History of the Catholic Church in Belize

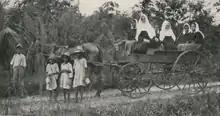
Pallottine Sisters

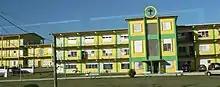
Pallotti High School

Arriving in 1913, the Pallottines (S.A.C.) established convents in Benque Viejo and Corozal, and later throughout Belize. By 2001, 162 had served in Belize, of whom 69 were native Belizeans. In 1931 they built a large novitiate near Punta Gorda, from which they minister in 30 Maya villages that have Catholic chapels and schools. In 1957 they opened Pallotti High School for girls in Belize City (at right). In 1968 Belize became an independent province of their congregation. In 2013 their century of service was commemorated by a Belizean stamp.